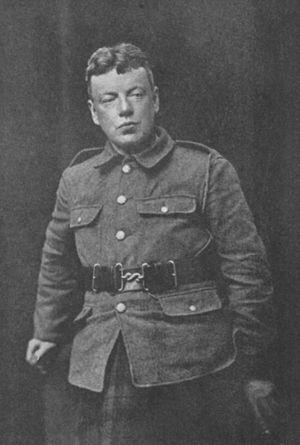
Frère de l'écrivain G. K. Chesterton, Cecil Edward Chesterton était un journaliste et commentateur politique anglais, socialiste, catholique et promoteur du "distributisme", resté célèbre pour le rôle joué comme rédacteur en chef du journal The New Witness au moment du Scandale Marconi.